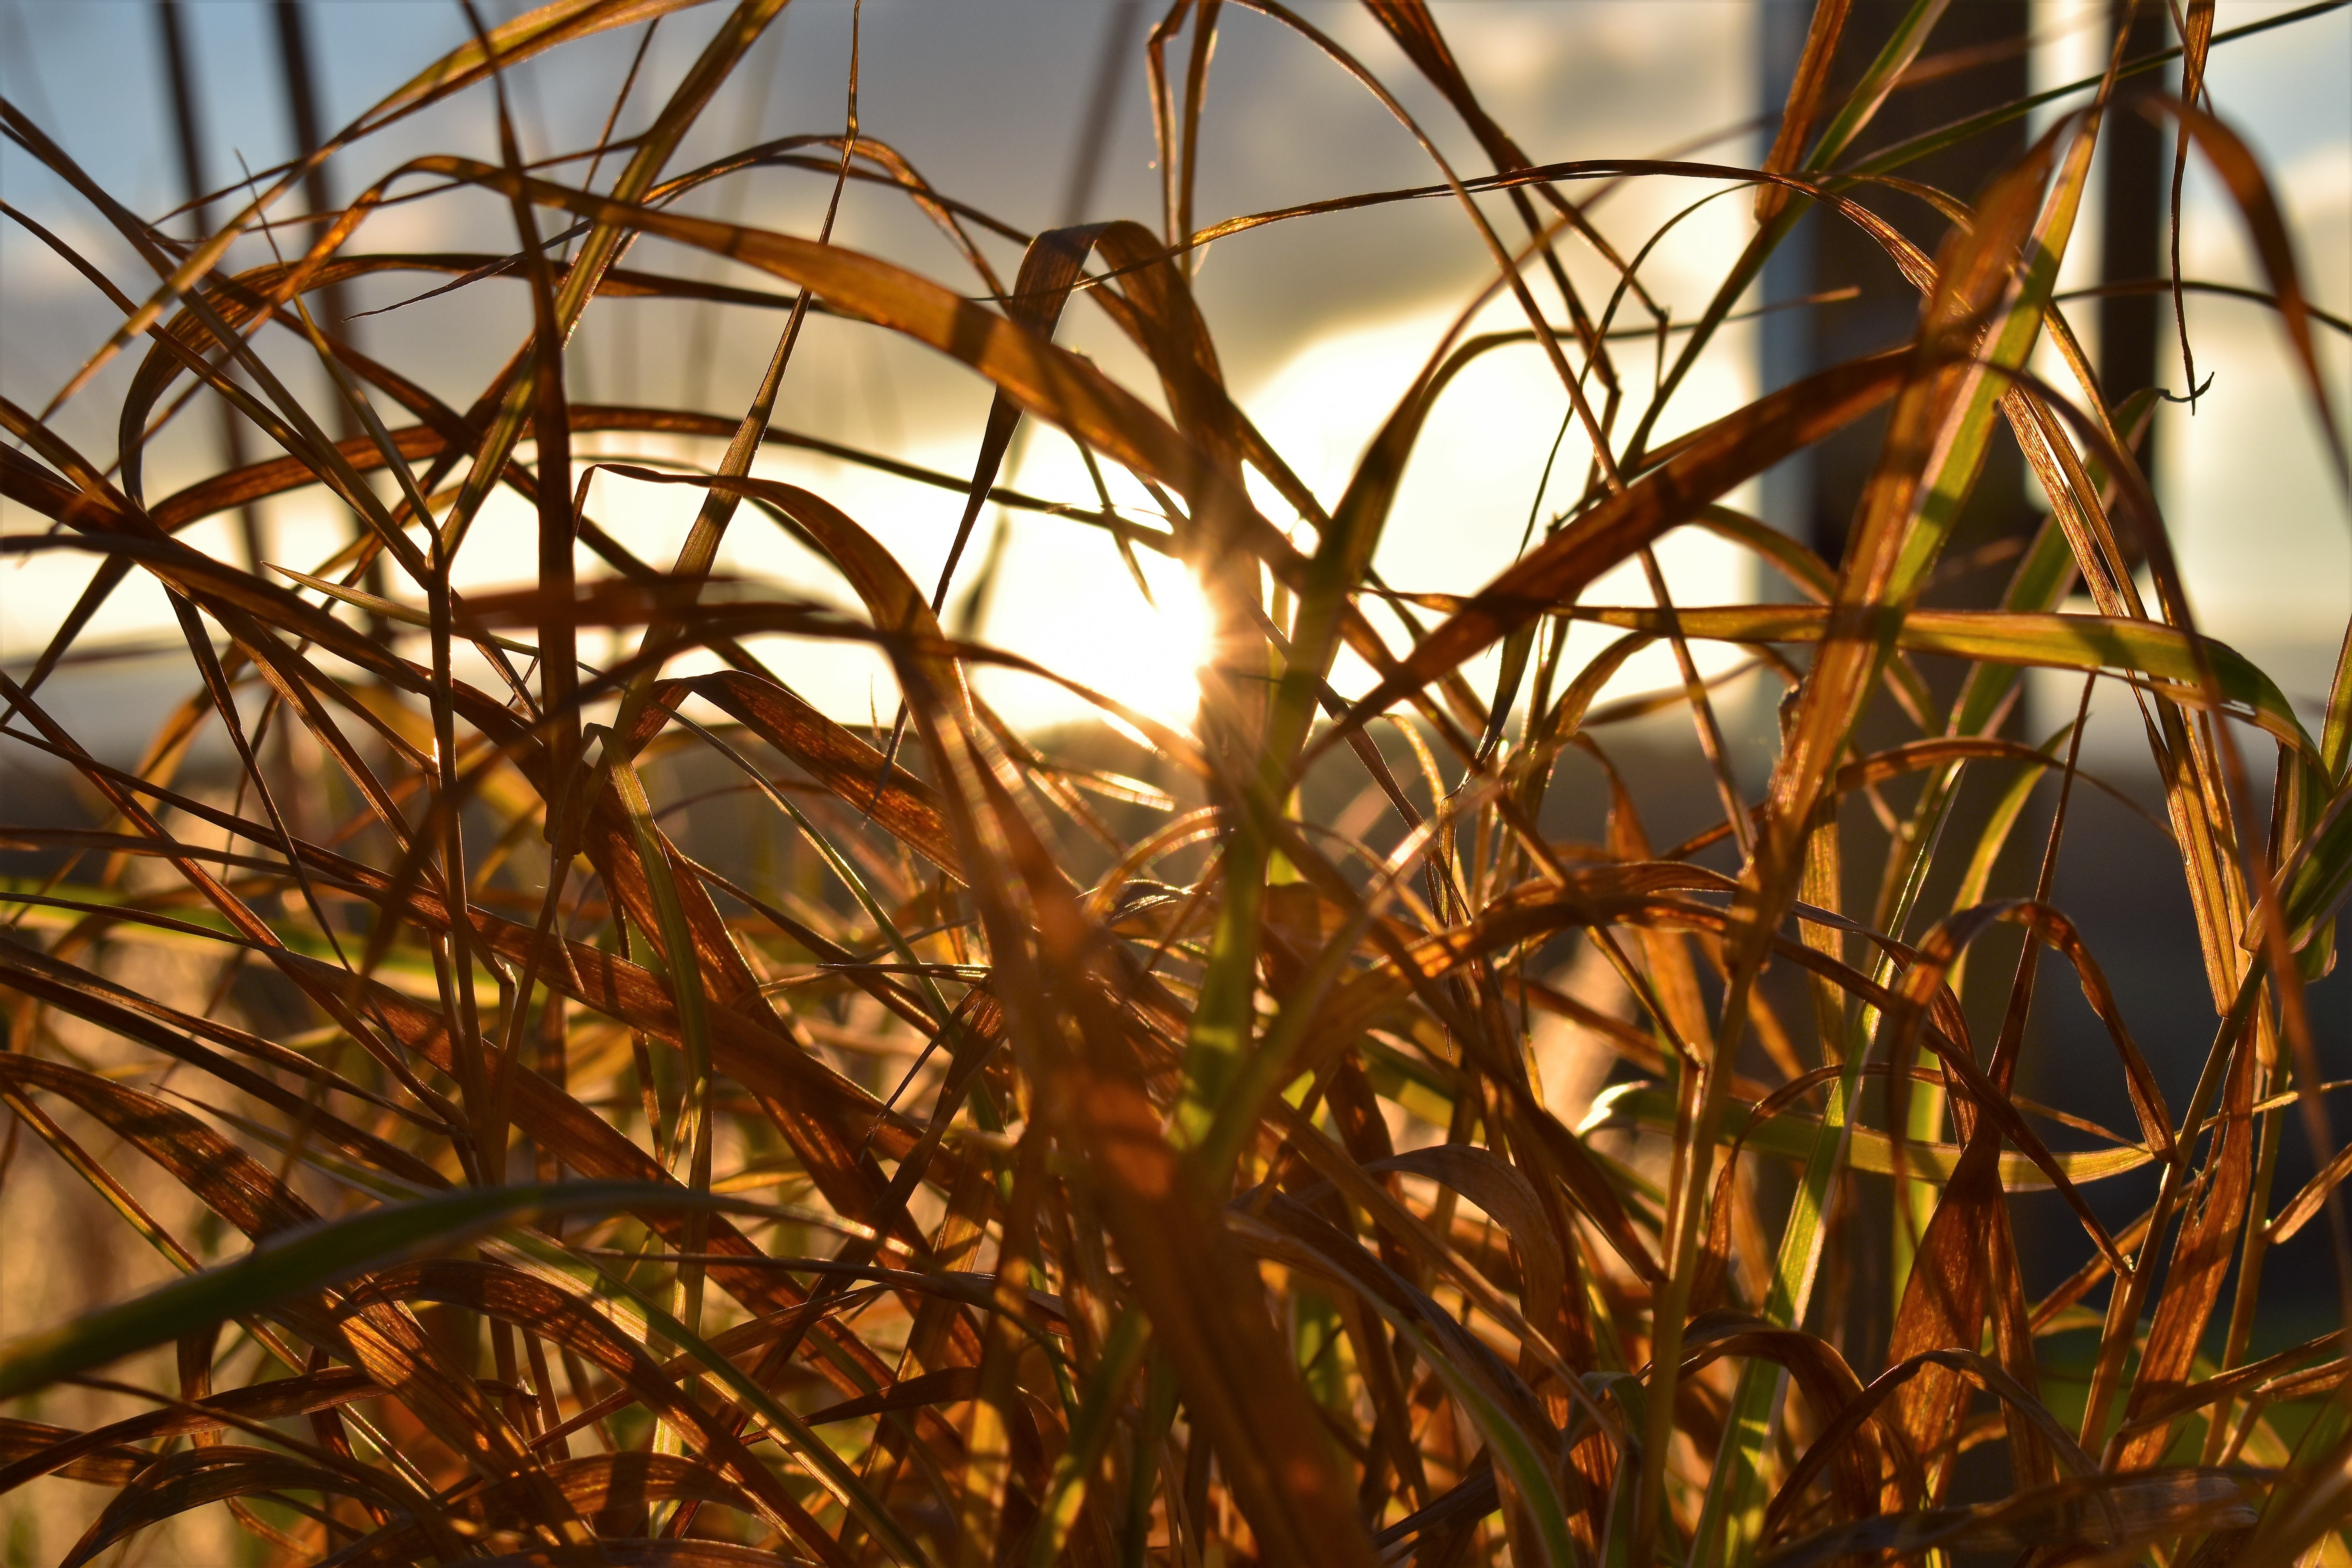
landscape, tree, nature, grass, branch, light, plant, meadow, sunlight, leaf, flower, autumn, botany, flora, season, twig, graze, blade of grass, grasses, game grass, grass family